Julian Rix

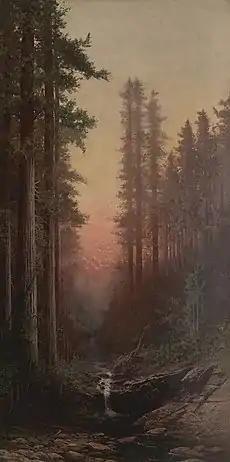
"Redwoods" (1873-1881) by Julian Rix, Haggin Museum.

A native of Vermont, he lived in California where his artwork caught the attention of silk tycoon, William Ryle, of Paterson, New Jersey. Ryle financed Rix's work and many of his portraits hang in the halls of Lambert Castle in Paterson, New Jersey.